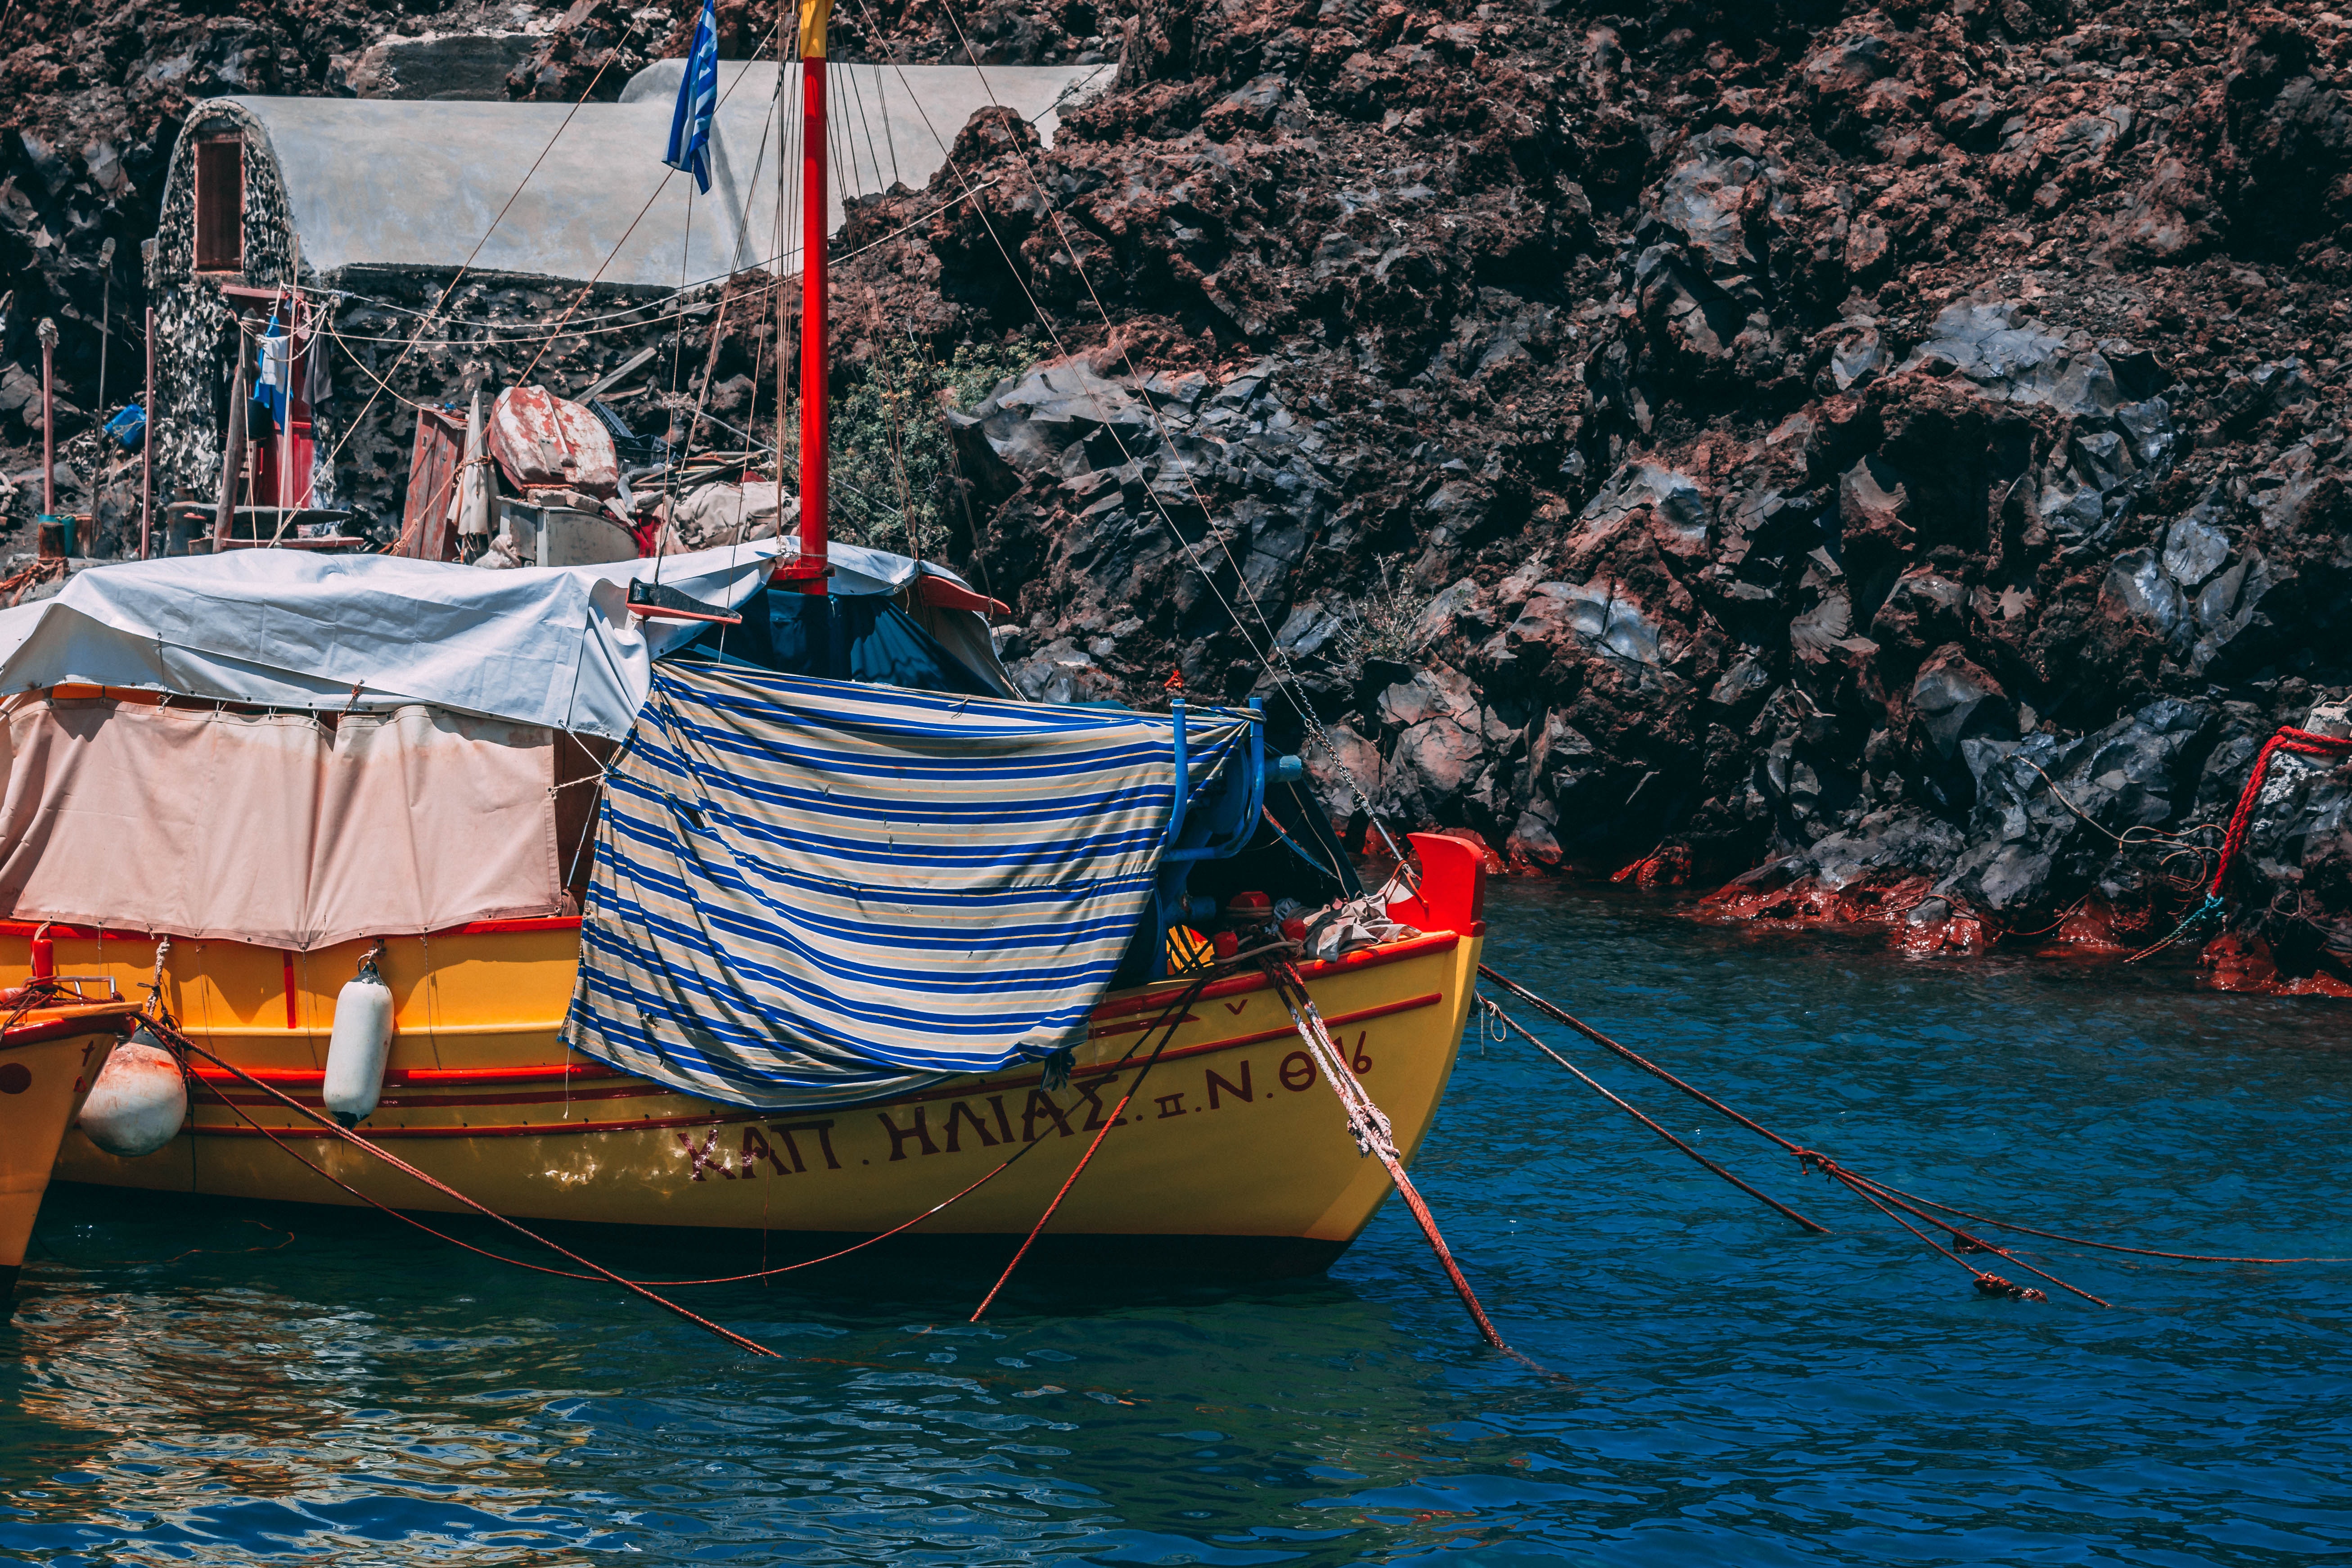
water transportation, water, boat, vehicle, watercraft, tourism, boats and boating equipment and supplies, vacation, boating, sea, fishing vessel, river, harbor, dinghy